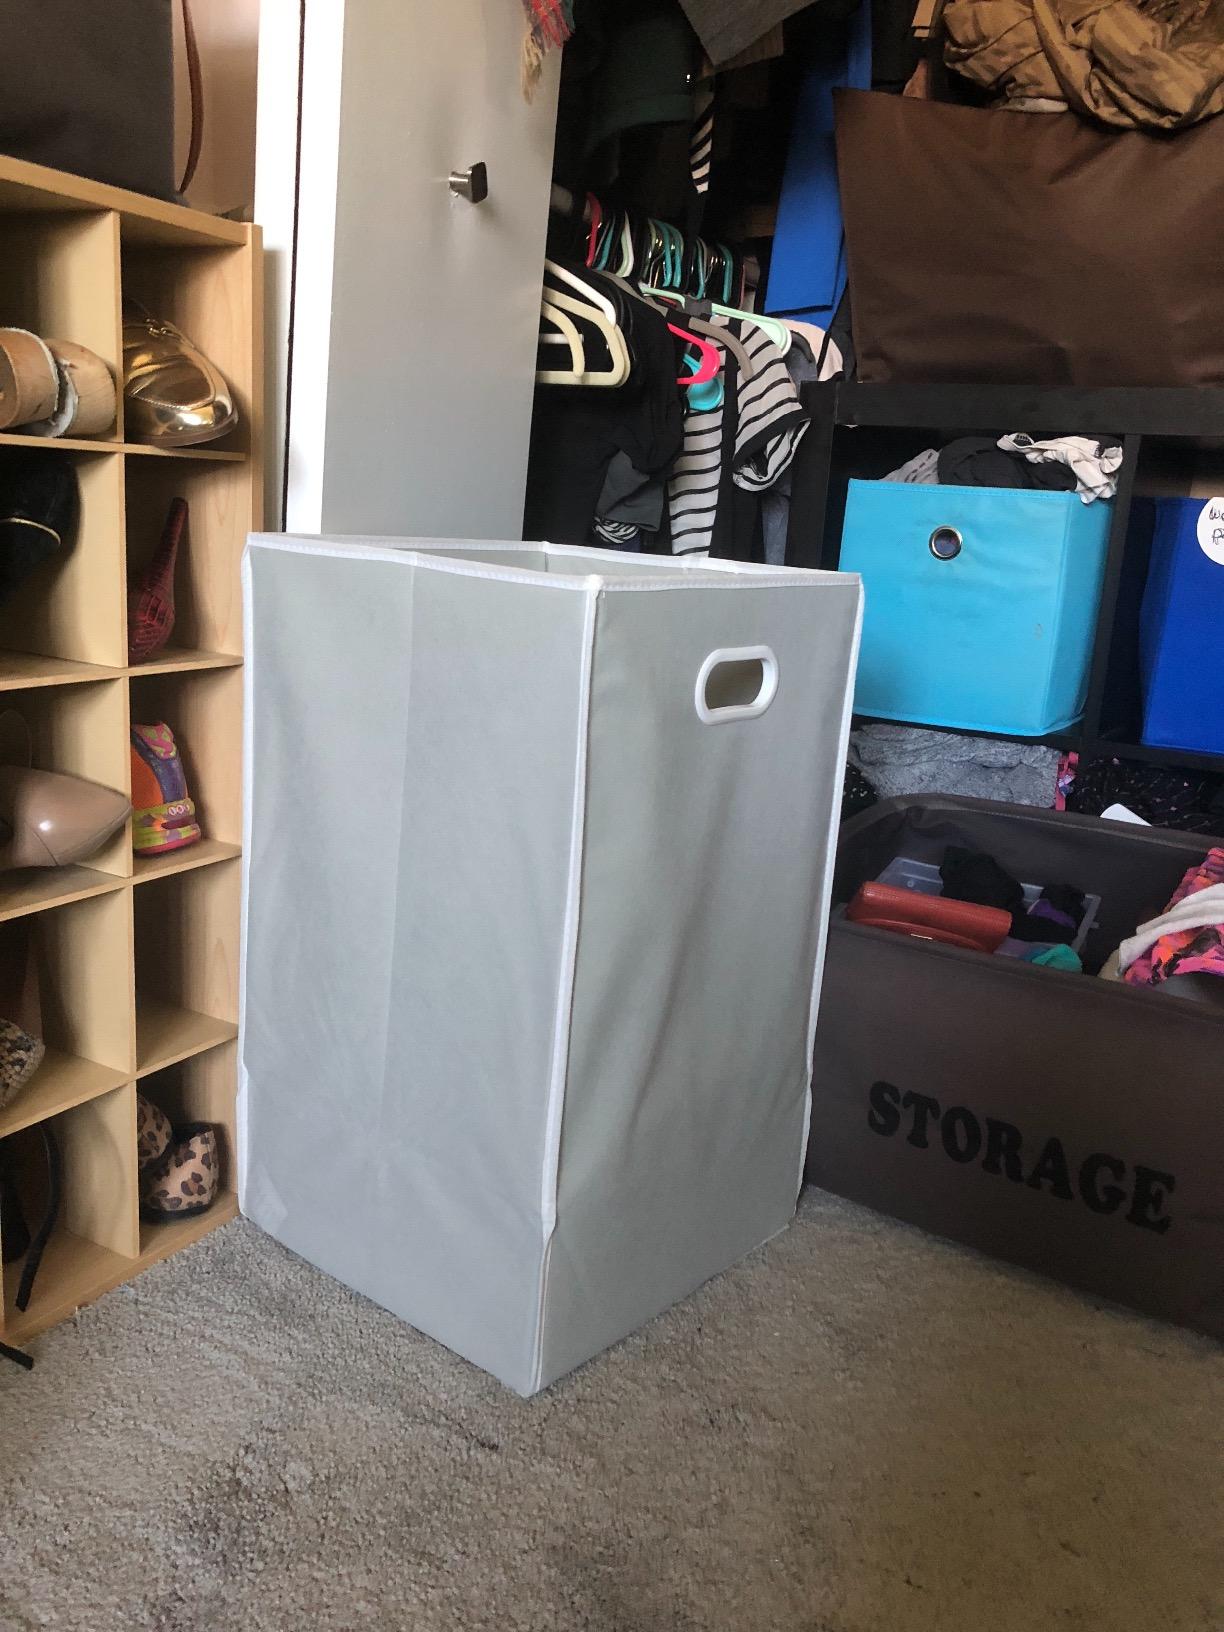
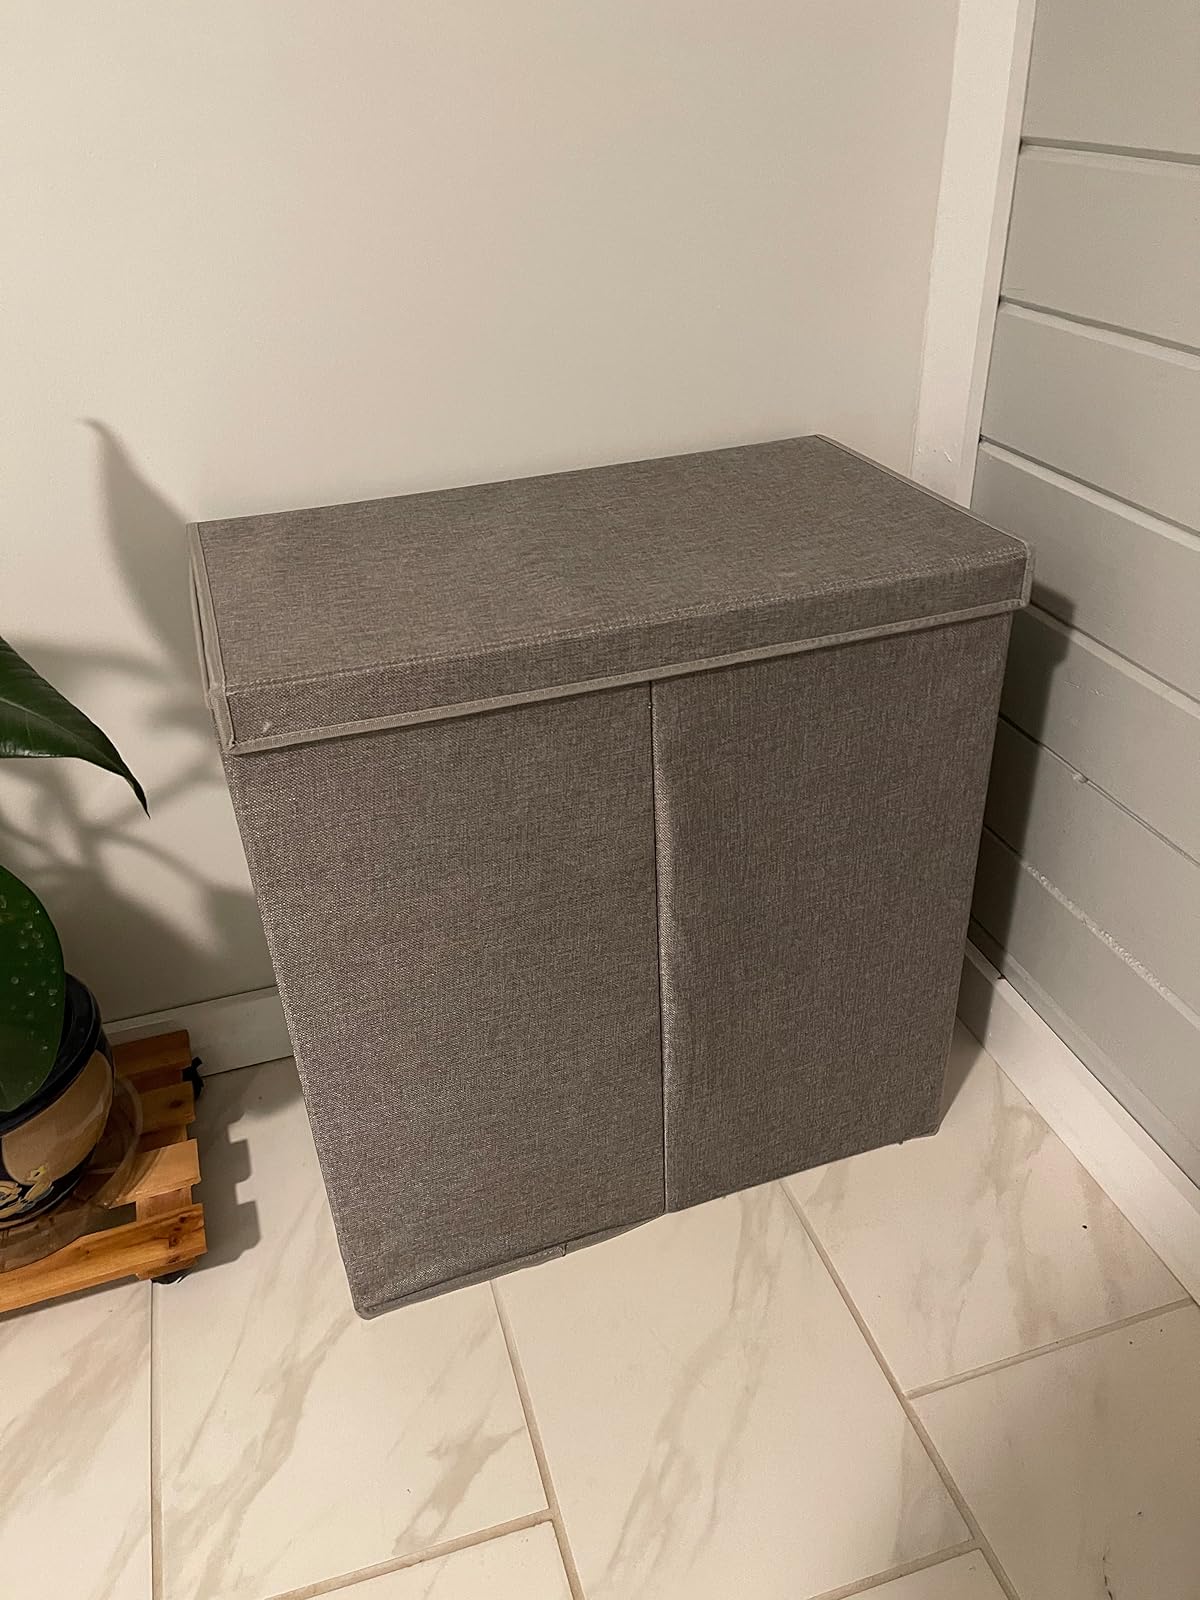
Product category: items_hamper
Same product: no